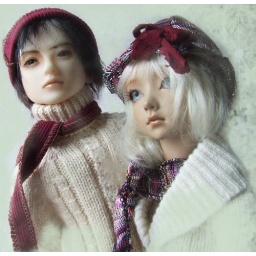
I just love the tanning Supia in white. Virginia's hats &amp;amp; scarfs make a nice contrast to the winter white